Plutonium-238

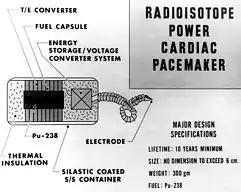
Radioisotope-powered cardiac pacemaker developed by the Atomic Energy Commission in the United States. The atomic battery stimulates the pulsing action of a malfunctioning heart. Circa 1967.

In the United States, when plutonium-238 became available for non-military uses, numerous applications were proposed and tested, including the cardiac pacemaker program that began on June 1, 1966, in conjunction with NUMEC. The last of these units was implanted in 1988, as lithium-powered pacemakers, which had an expected lifespan of 10 or more years without the disadvantages of radiation concerns and regulatory hurdles, made these units obsolete.